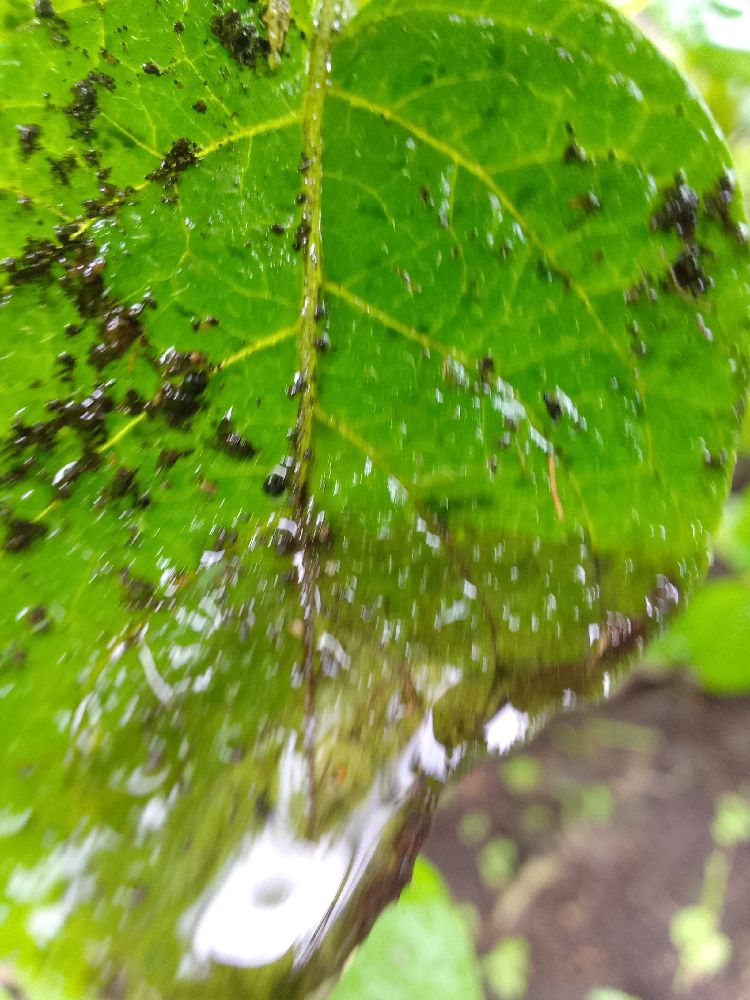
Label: Late blight